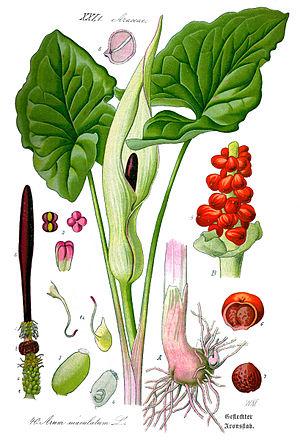
L’Arum tacheté ou le Gouet tacheté est une plante herbacée des régions tempérées de la famille des Araceae. L'inflorescence sapromyophile émet de la chaleur et diffuse des odeurs d'excréments pour attirer de petites mouches qui assurent la pollinisation. Il est parfois appelé la Chandelle, le Pied-de-veau, le Manteau de la Sainte-Vierge, la Pilette ou la Vachotte.